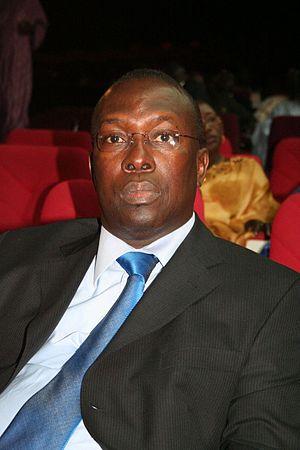
souleymane ndéné ndiaye
Souleymane Ndéné Ndiaye est un homme d'État sénégalais, membre du Parti démocratique sénégalais, plusieurs fois ministre et Premier ministre du 30 avril 2009 au 29 mars 2012.